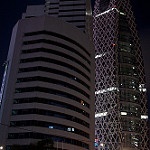
Label: buildings